Moltke Mansion

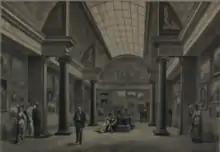
Moltke's Painting Collection drawing by C. V. Nielsen

After the dowager queen's death, the mansion was acquired by another affluent merchant, Constantin Brun, a German trader who had become royal administrator of trade in the Danish West Indies and was also building a successful private trading empire. His wife was the writer and salonist Friederike Brun who had a large international network which included prominent names such as Johann Wolfgang von Goethe, Friedrich Schiller, August Wilhelm Schlegel, Johann Gottfried Herder, Wilhelm Grimm, Bertel Thorvaldsen, and the Swiss writer Madame de Staël with whom she formed a close friendship. Her literary salons mainly took place at Sophienholm during the summer season but in winter time at the mansion in Bredgade. Among the Danish artists who regularly attended her salons were Jens Baggesen, Adam Oehlenschläger, Johanne Luise Heiberg, C.E.F Weyse, B. S. Ingemann and Kamma Rahbek.